Te Ākau

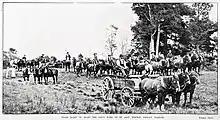
1905 Auckland Weekly News photo

Te Ākau was one of 5 ridings making up Raglan County Council when it was formed in 1876.